Lewis Leathers

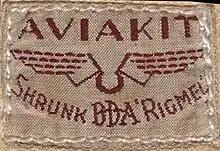
1930s Aviakit label

Initially used as a Telegram address ("Aviakit Wesdo") in 1929, in 1930 the company introduced Aviakit (short for "aviation kit") as the brand name for its aviation clothing, which it had already been selling from the first quarter of the century and acting as contractors to numerous governments around the world including the Netherlands, India, Belgium, South Africa and Greece. It went on to produce clothing for the Royal Air Force (RAF) during World War II including made to measure outfits for officers. The product line was also to include boots, goggles, and crash helmets identical to those made by Everoak.